Jack Ford (journalist)

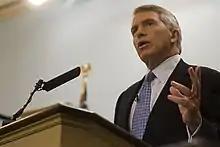
Jack Ford at the Miller Center of Public Affairs Forum

Jack Ford is an American television news personality specializing in legal commentary. He has spent over two decades in front of the TV camera as a host and presenter of numerous information and entertainment programs.